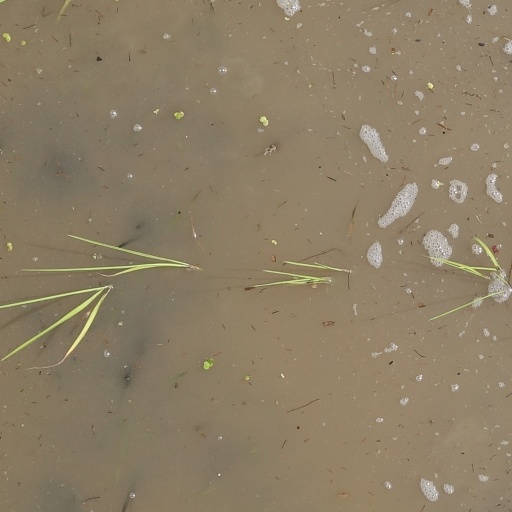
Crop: rice